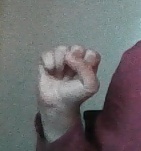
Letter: saad